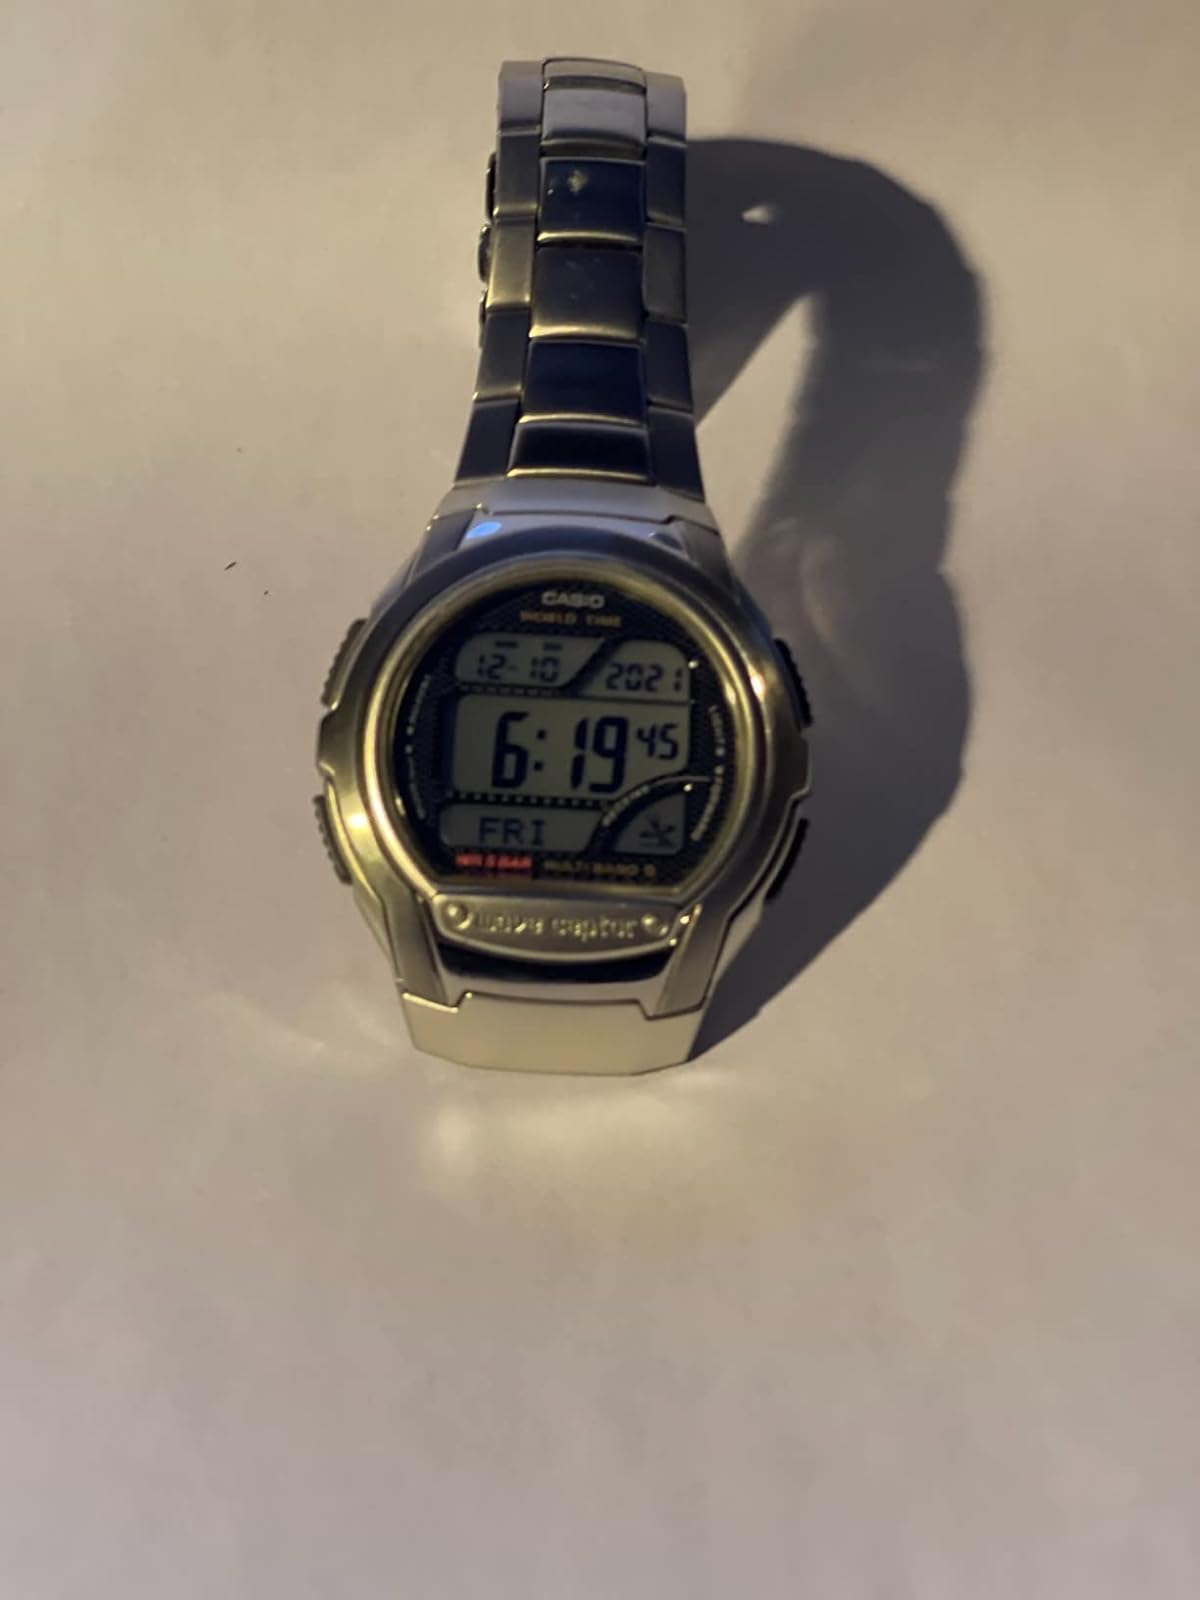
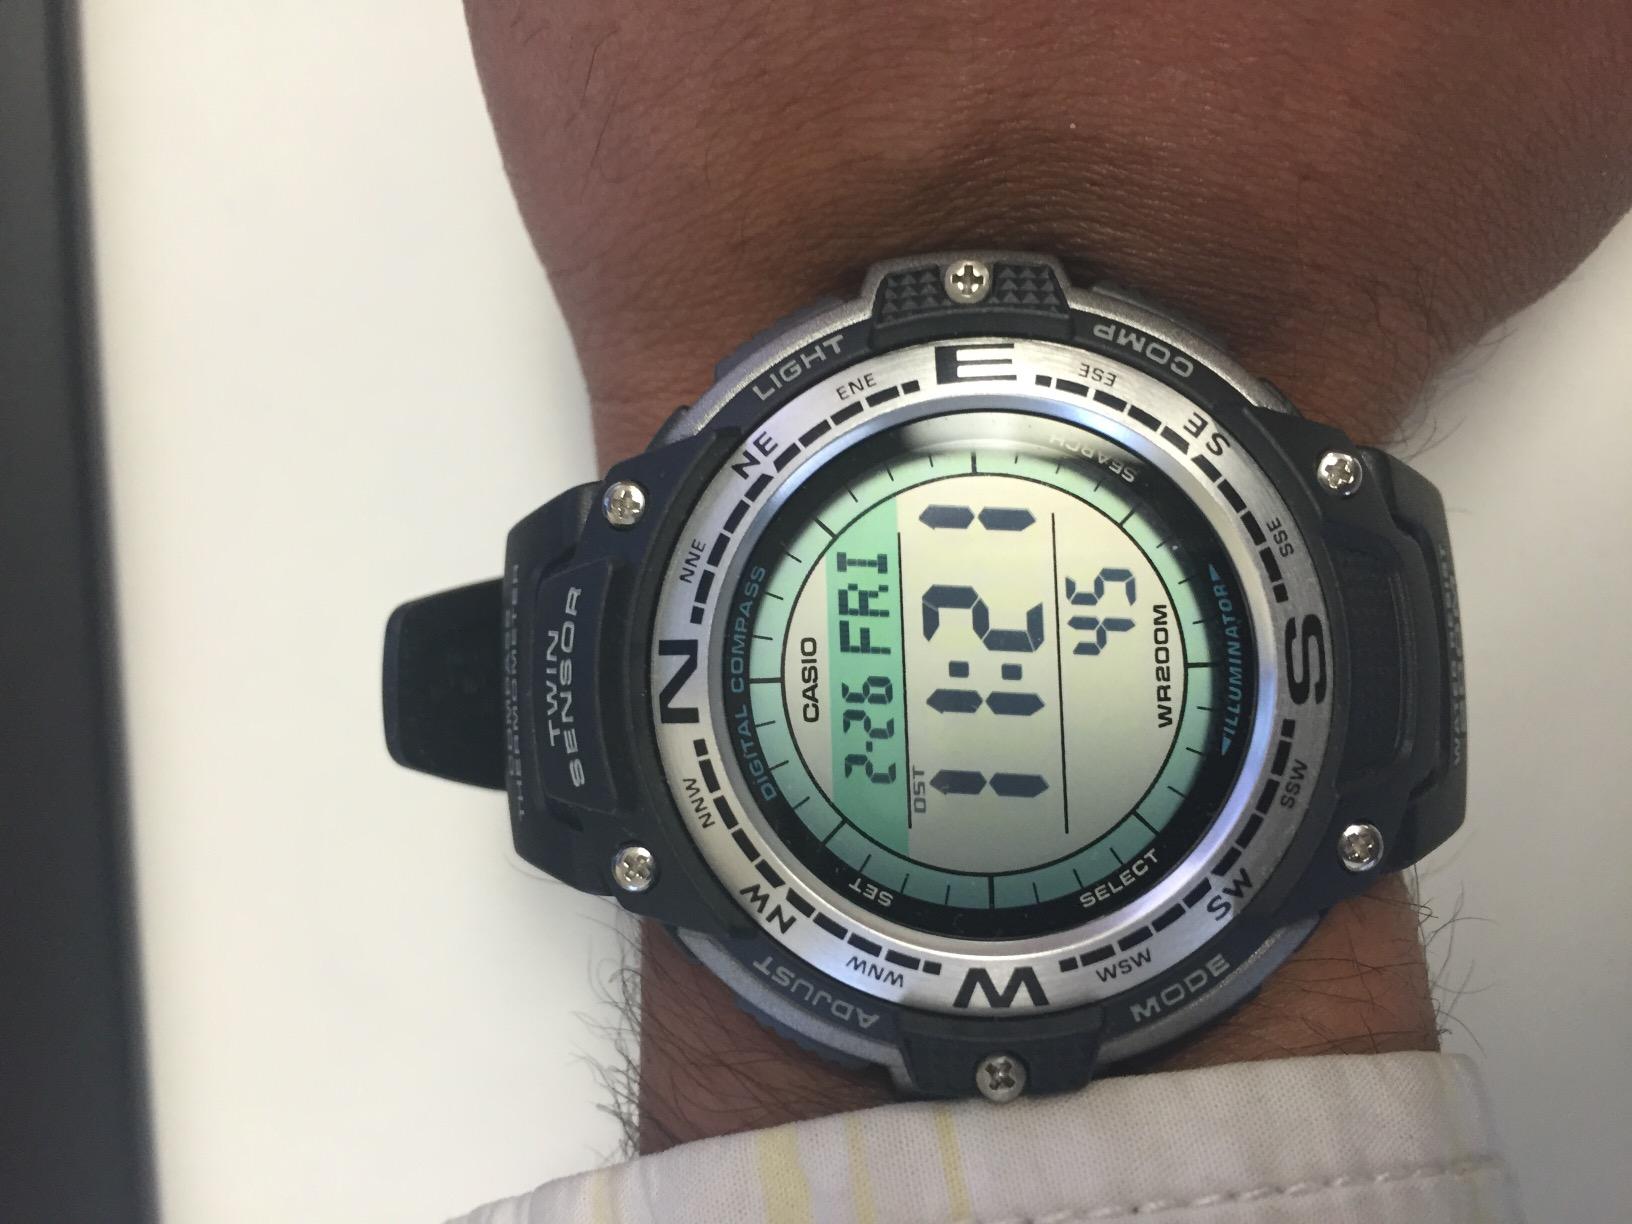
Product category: accessories_watch
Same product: no